Voore, Jõgeva County

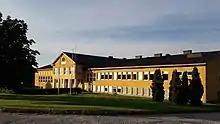
Voore school

There are two hill forts in the village territory. One of them originates from the beginning of the 2nd millennium and the other is most likely from the same time.